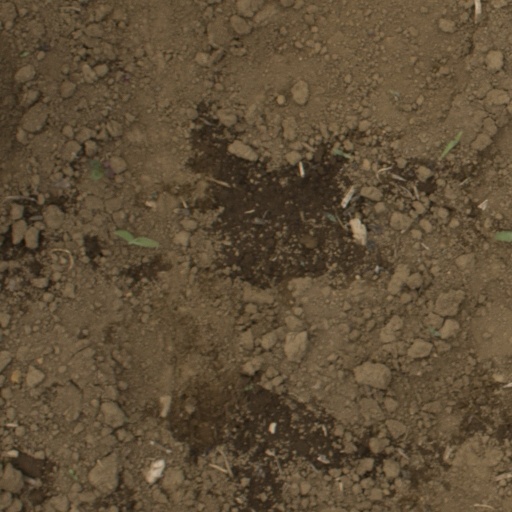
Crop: Jerusalem artichoke